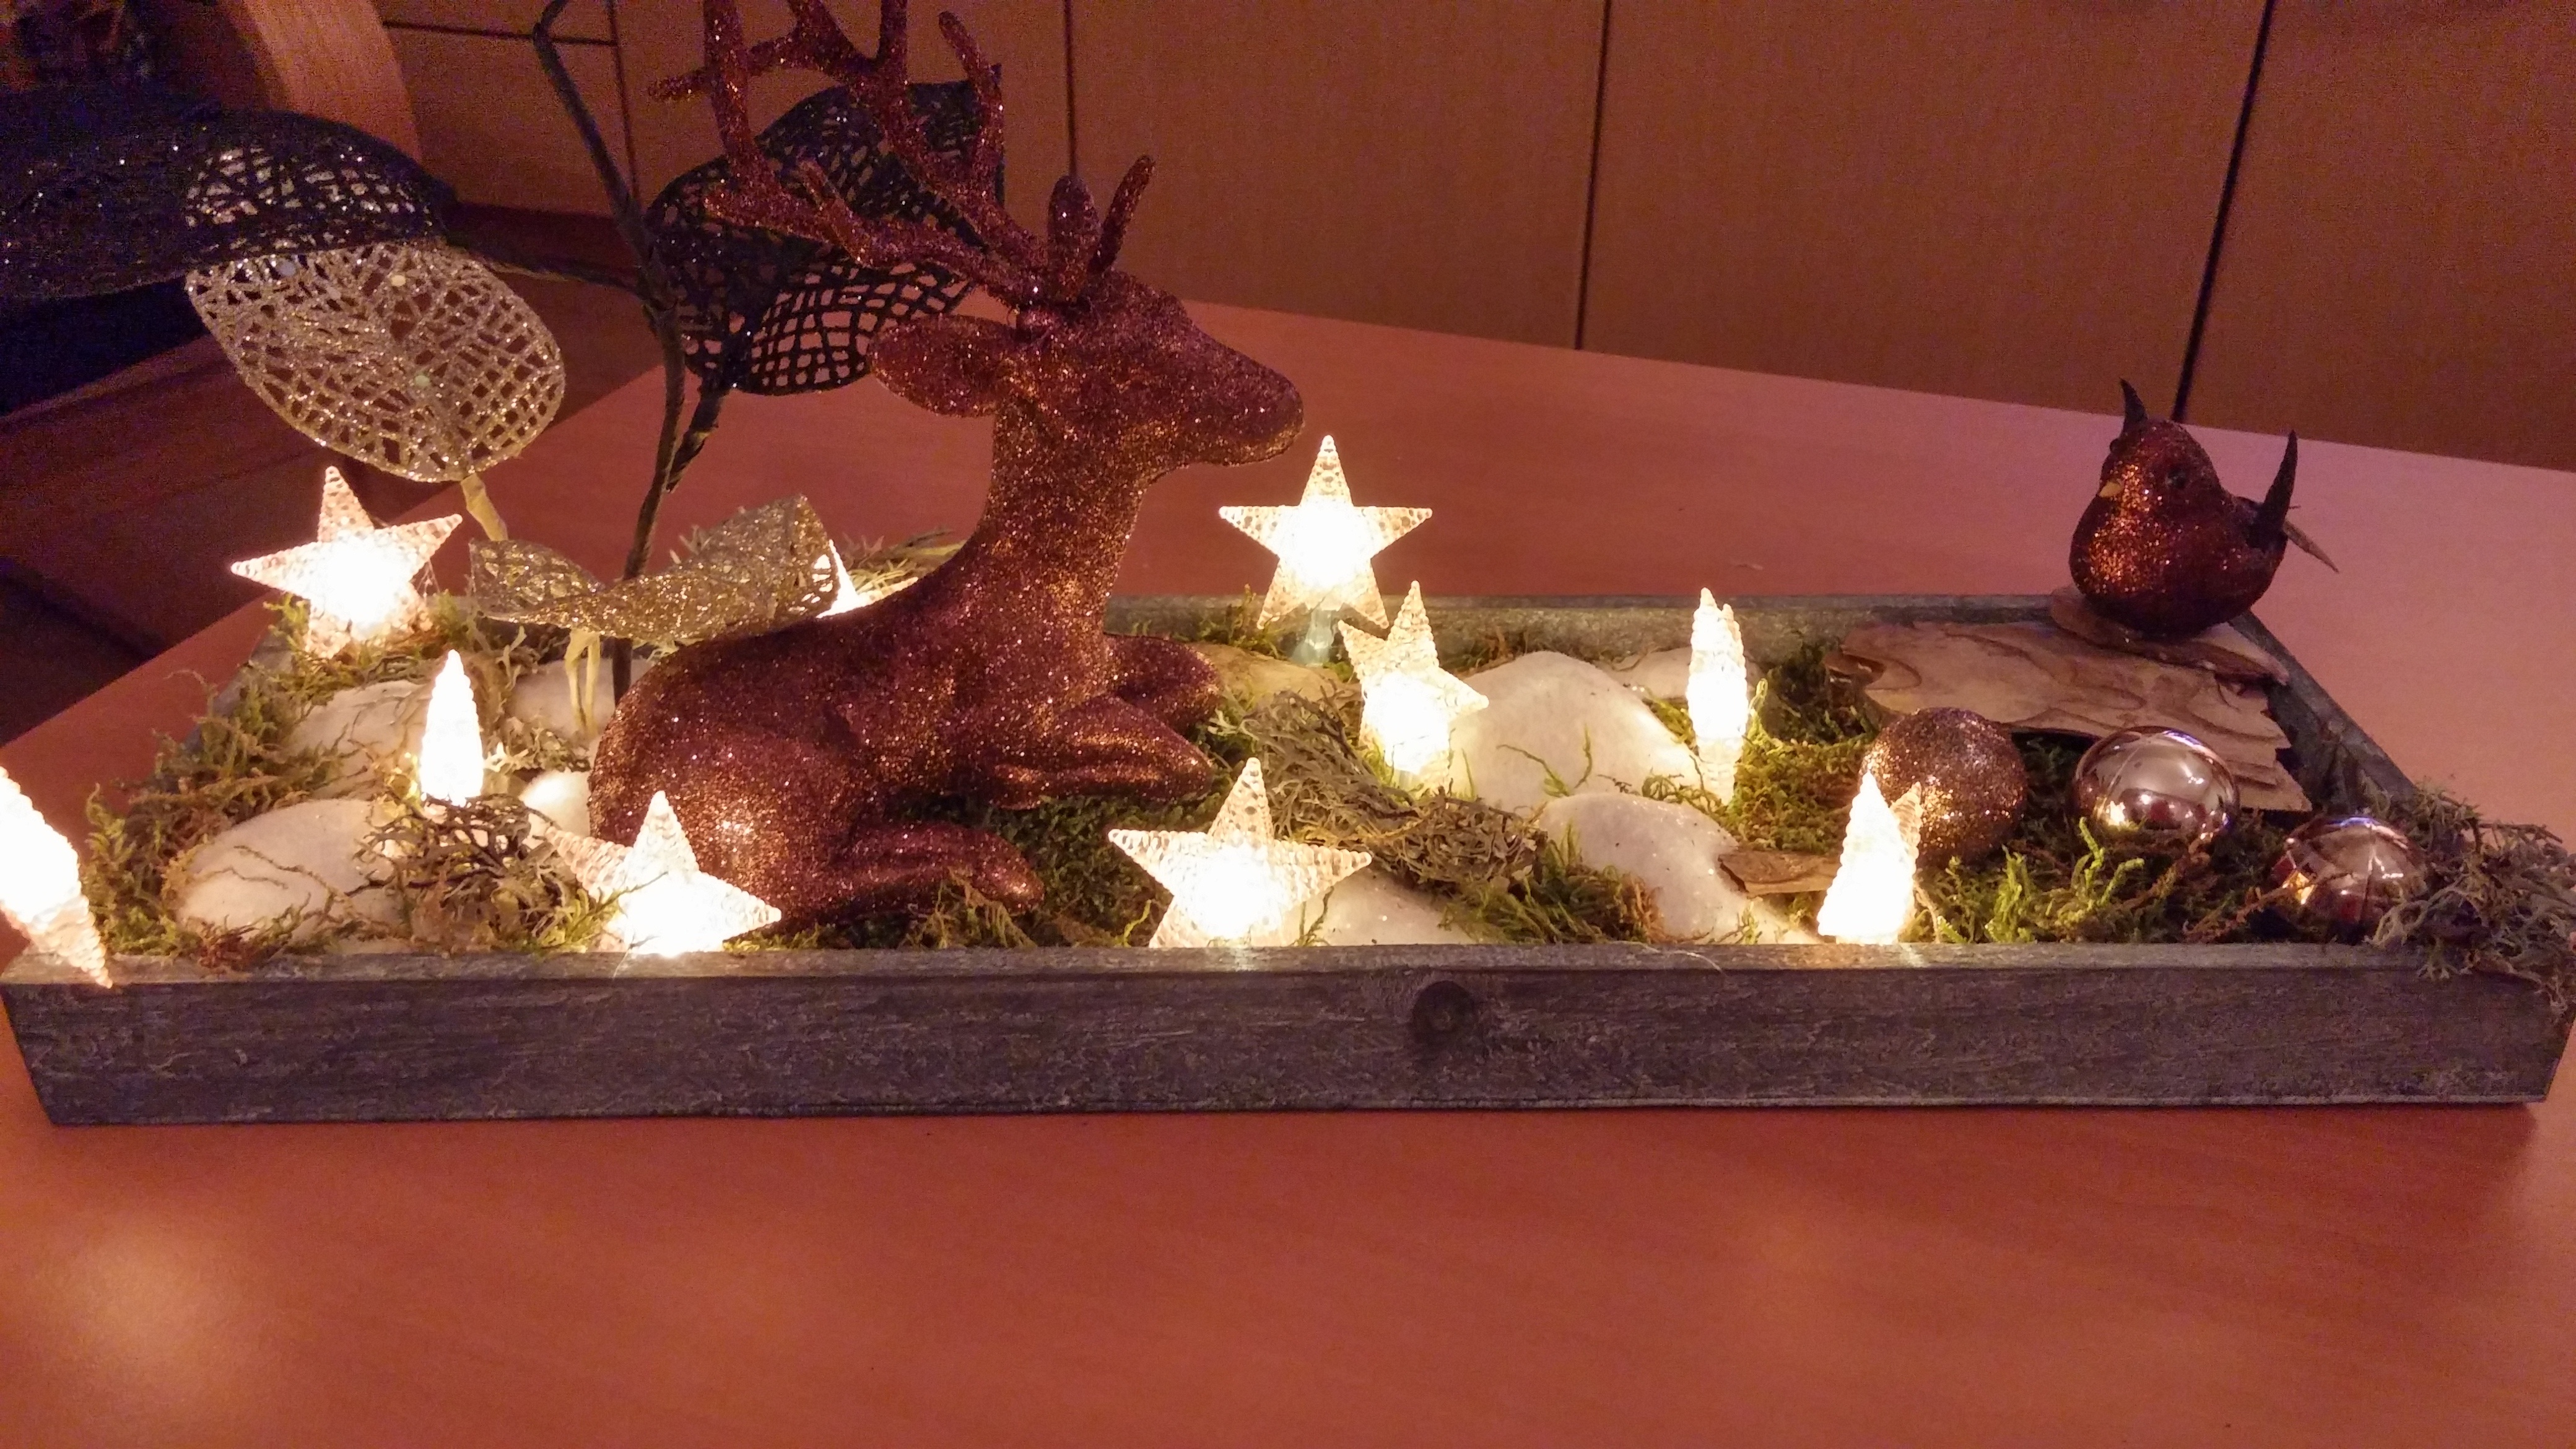
table, creative, atmosphere, decoration, christmas, lighting, christmas decoration